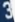
Number: 3